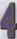
Number: 4